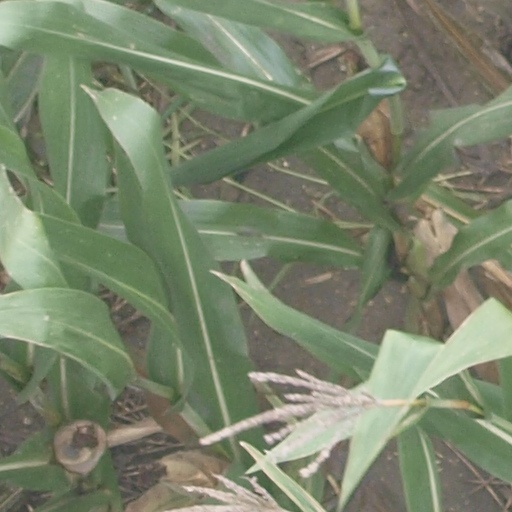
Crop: maize; corn